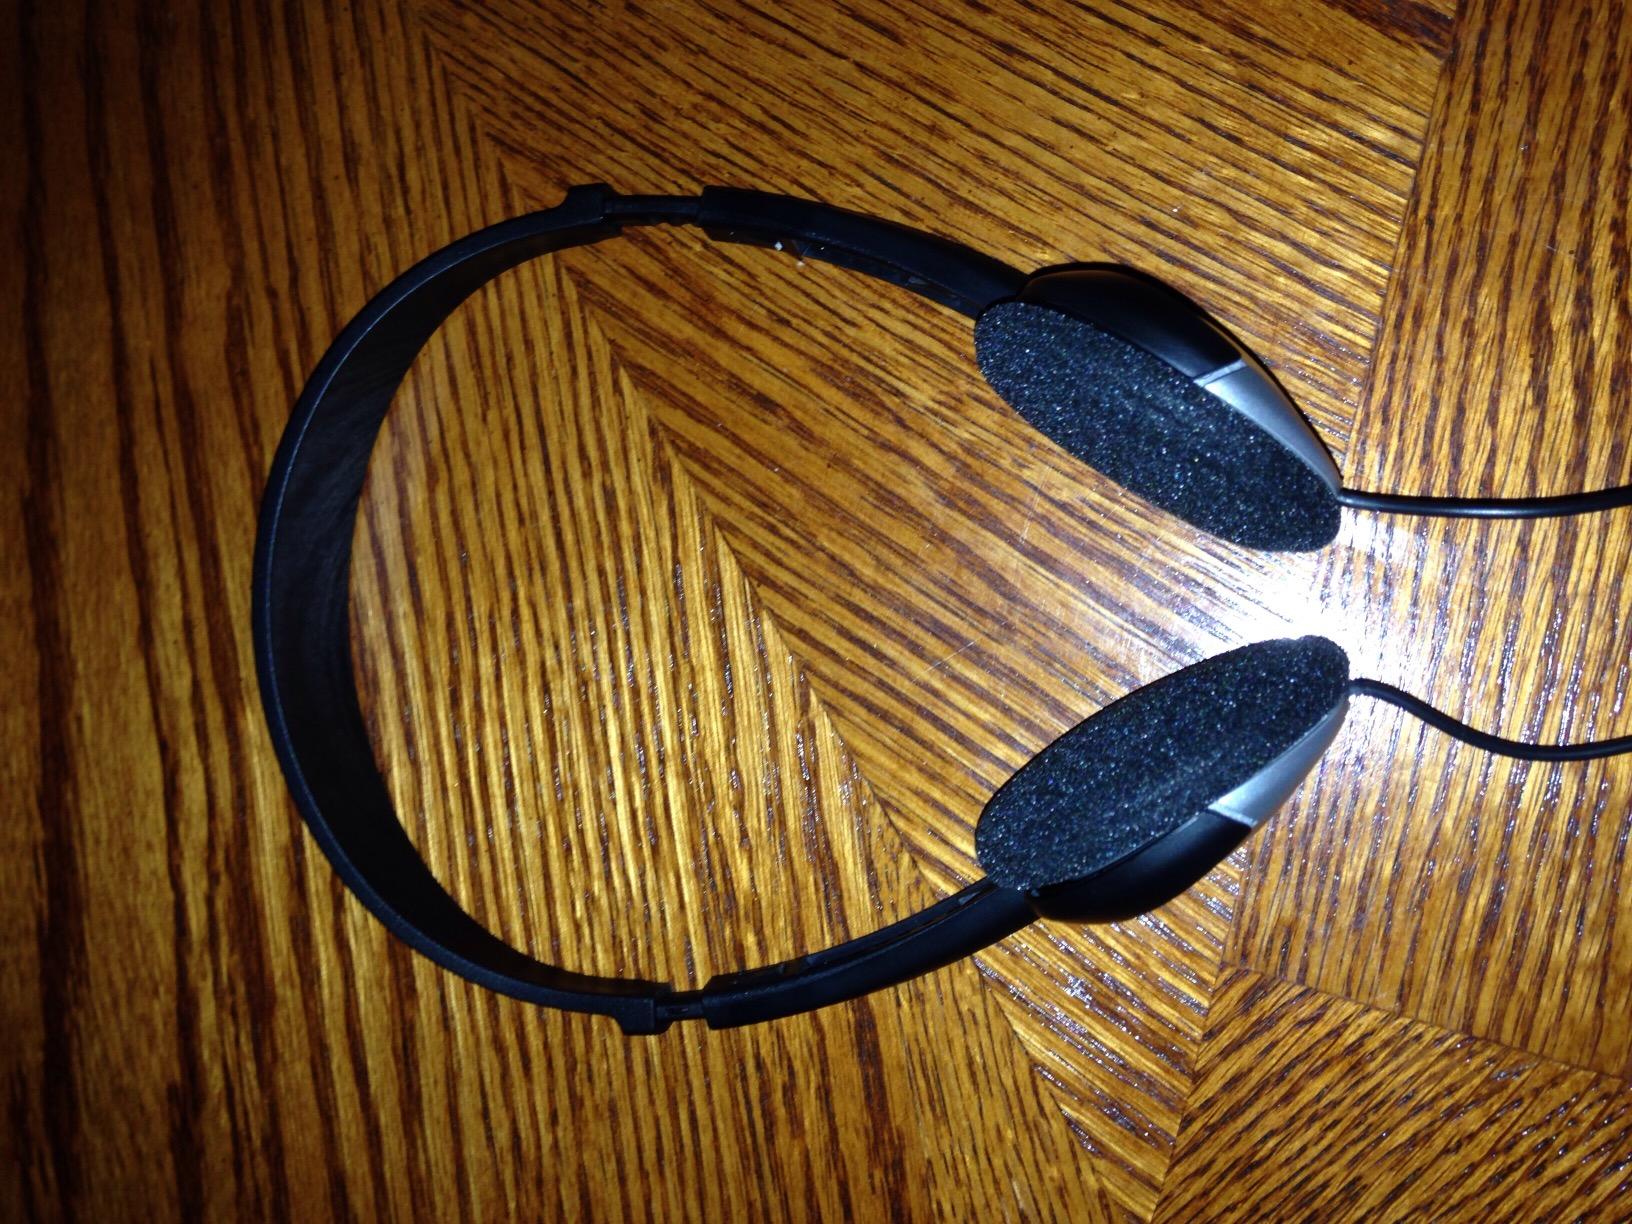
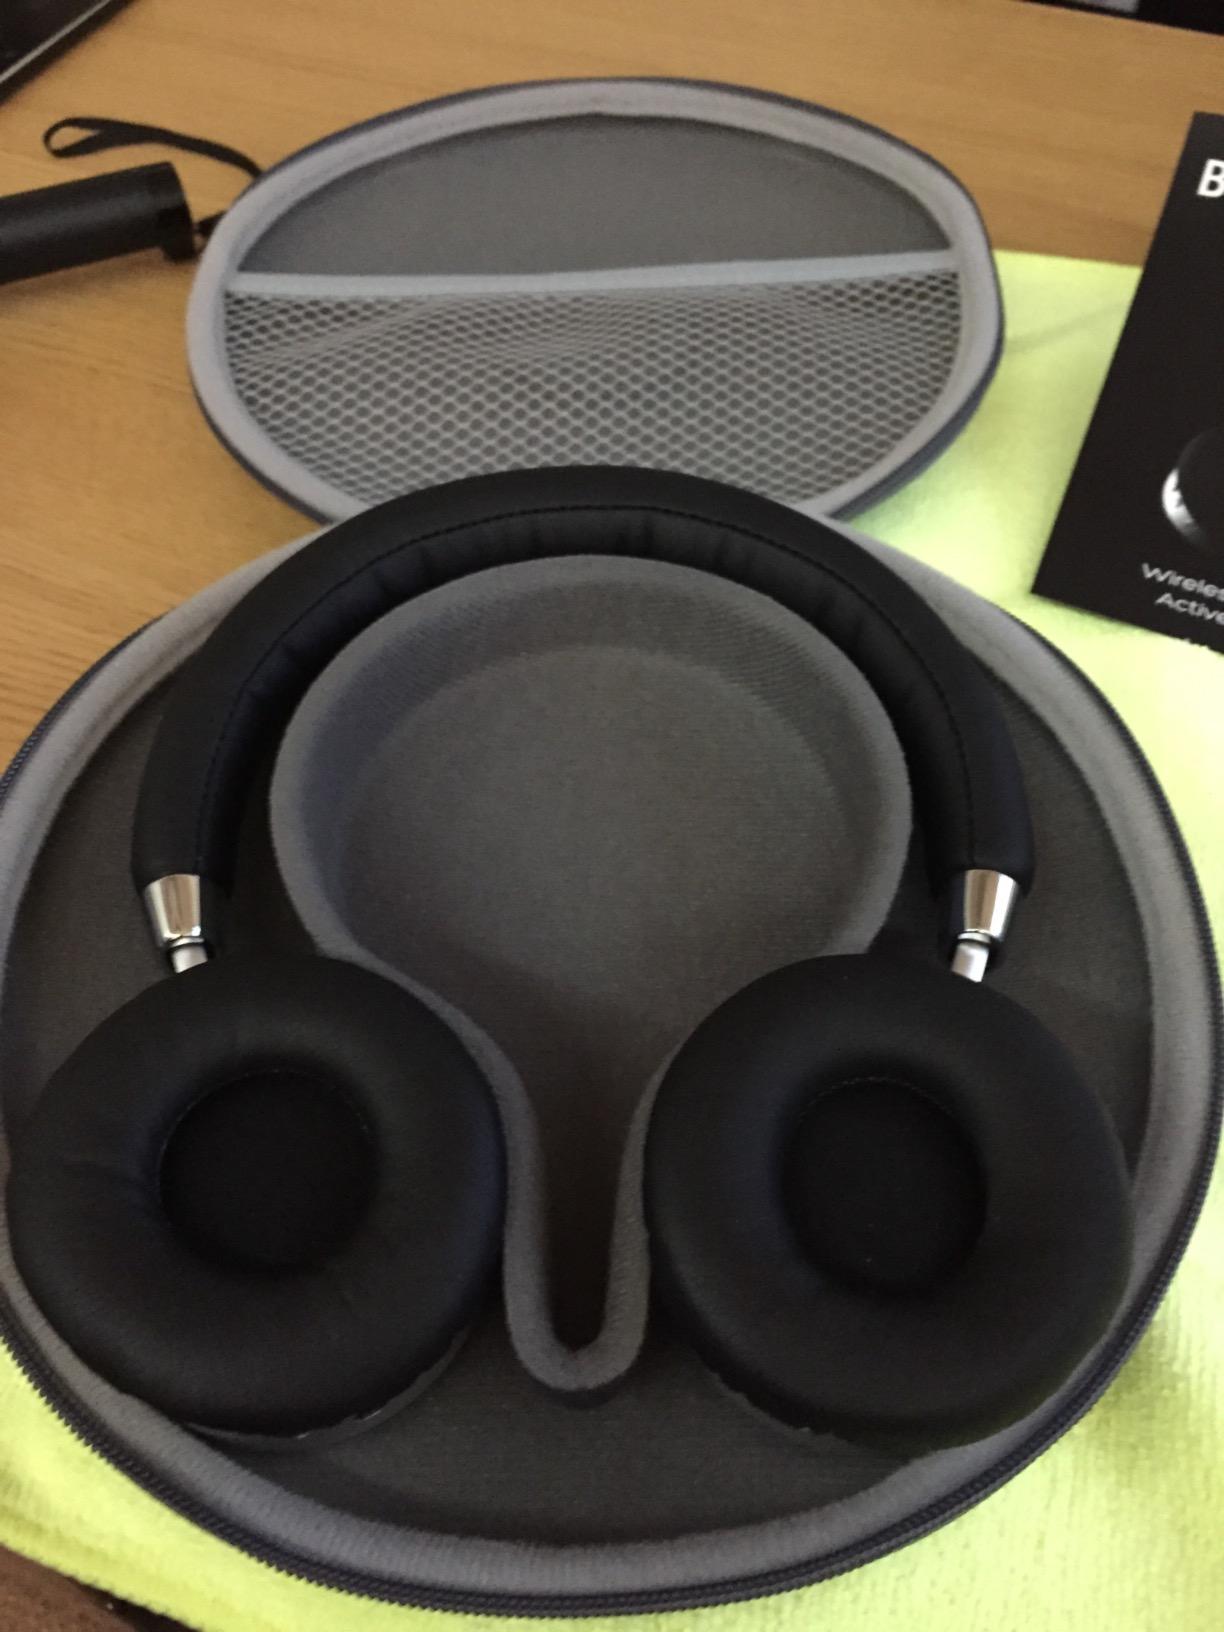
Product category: headphones
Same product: no